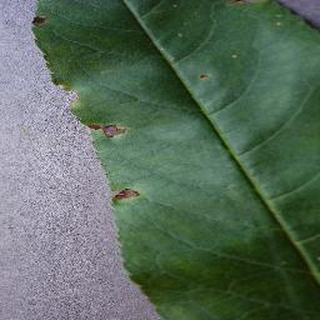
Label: peach_bacterial_spot